Jean-Baptiste Dutrou-Bornier

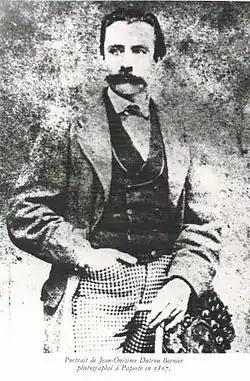
Jean-Baptiste Dutrou-Bornier, from a photograph taken in 1867 in Papeete.

Jean-Baptiste Onésime Dutrou-Bornier (19 November 1834 – 6 August 1876) was a French mariner who settled on Easter Island in 1868, purchased much of the island, removed many of the Rapa Nui people, and turned the island into a sheep ranch.